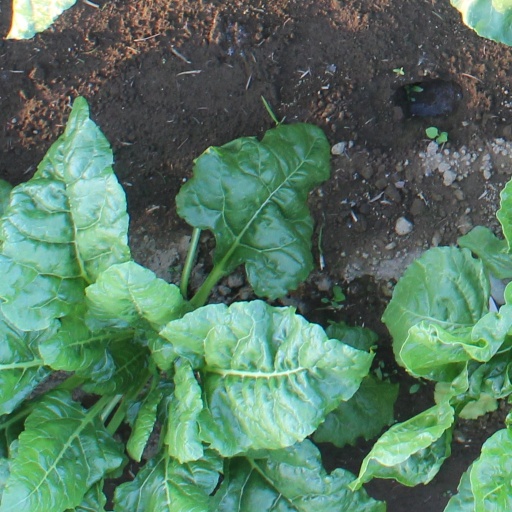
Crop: sugar beet